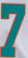
Number: 7